Frances Tyrrell

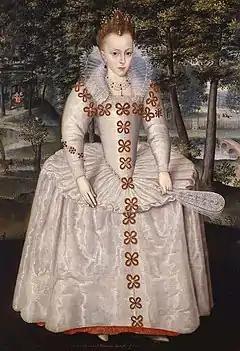
In 1615 Princess Elizabeth gave Frances Tyrrell a set of ruby buttons, possibly depicted in this portrait by Robert Peake, National Maritime Museum

She was a daughter of Edward Tyrrell of Thornton and Margaret, daughter of John Aston, and widow of Thomas Egerton of Walgrave. Her sister Bridget married the author William Sanderson or Saunderson.